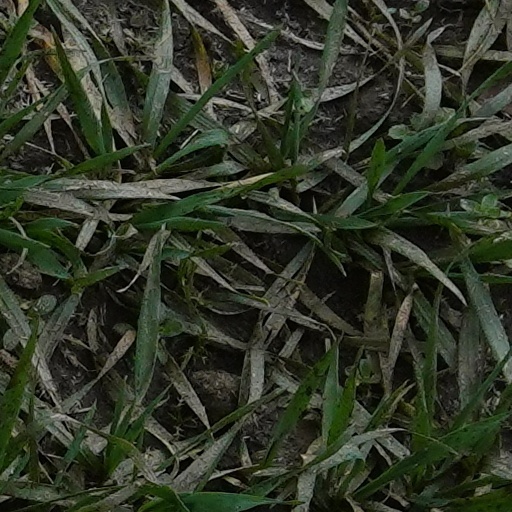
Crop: wheat